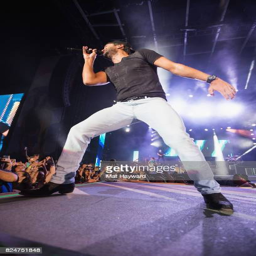
country artist performs on stage during festival in politician